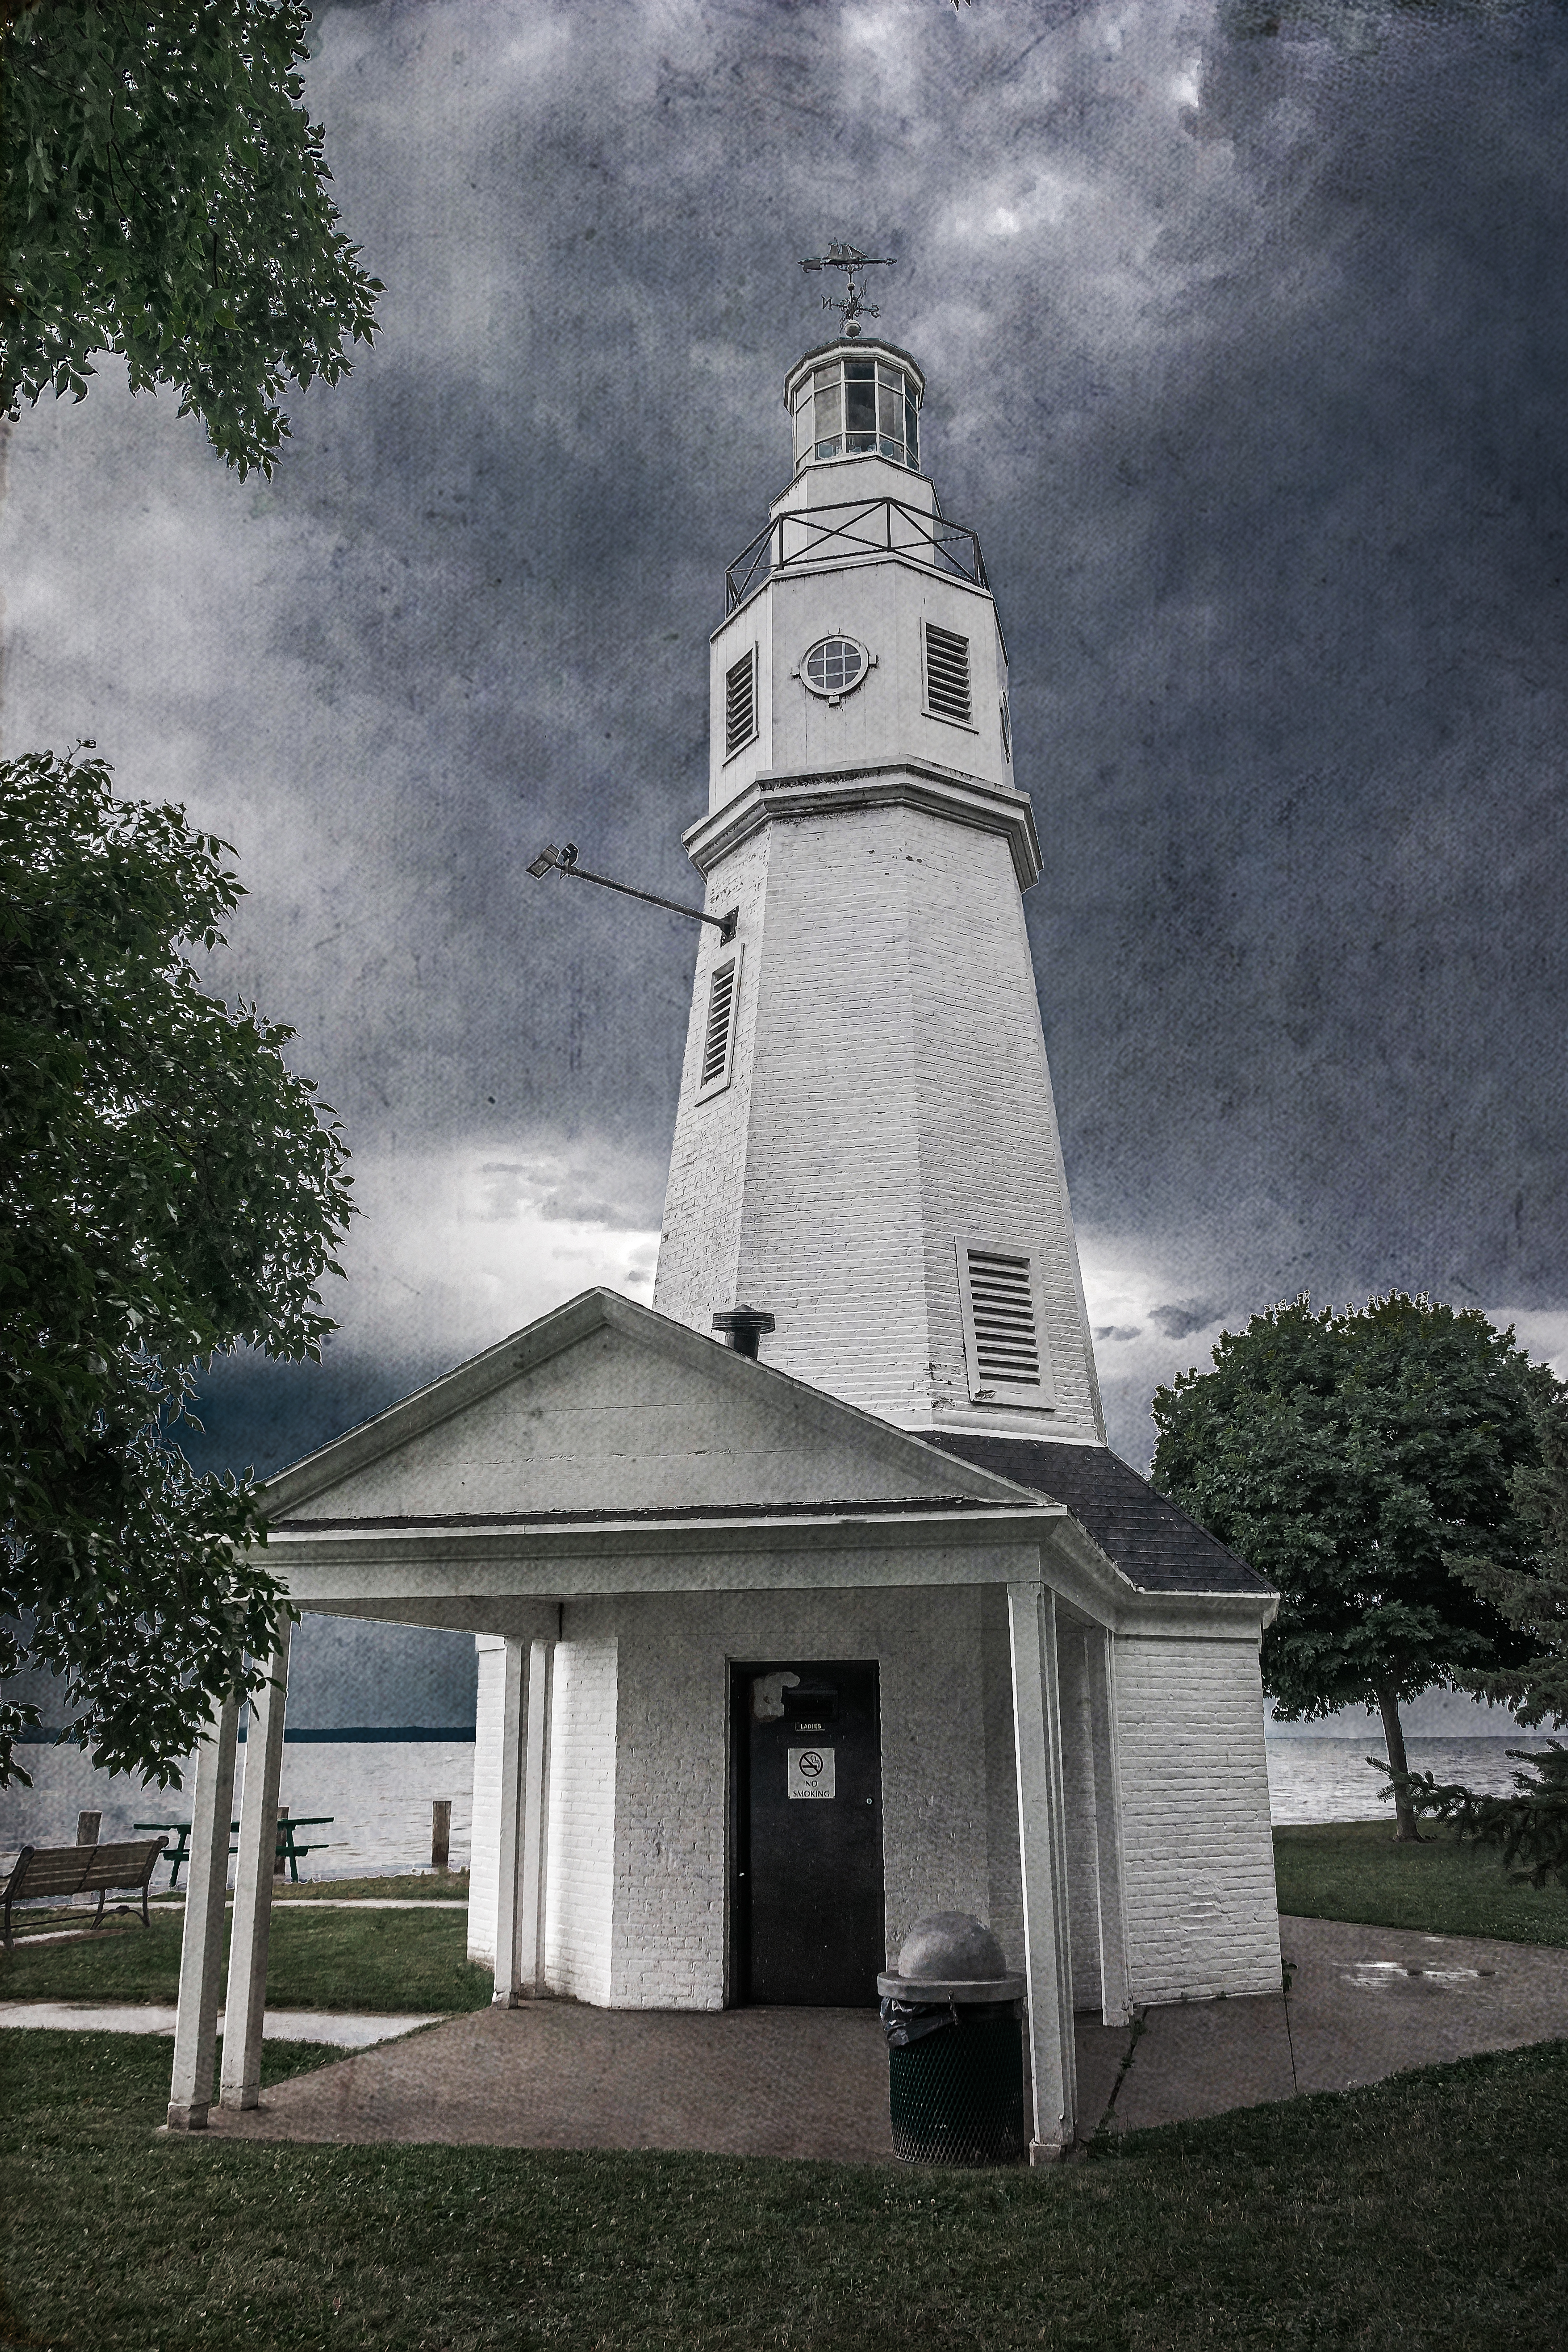
geotagged, Neenah, united states, usa, wisconsin, 290 Lakeshore Avenue Neenah, a6500, adventure, American City, appleton wi, Appleton WIS, appleton wisconsin, ATW, city, city streets, downtown, Historic Downtown Appleton, Kimberly Point Park, Kimberly Point Park Lighthouse, light station, lighthouse, midwest, north america, Outagamie County, Outagamie County WI, Outagamie County Wisconsin, park, Photo Walk, sightseeing, sony, SONY a6500, SONY Alpha 6500, sony mirrorless, SONY Photography, tourism, tourist attraction, Tourist Photos, travel, Travel Blog Photo, Travel Photo, travel photography, Traveling Adventures, united states of america, Urban Adventure, Urban Hiking, wandering, wi, Wisconsin City, Wisconsin Photos, Wisconsin Tourism, Wisconsin Travel, world travel, Neenah Light, tower, sky, church, house, architecture, steeple, building, rural area, tree, photography, cloud, chapel, black and white, monochrome